Kappa Pavonis

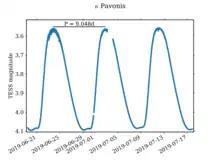
Lightcurve of κ Pavonis recorded by NASA's Transiting Exoplanet Survey Satellite (TESS).

κ Pavonis ranges between apparent magnitudes 3.91 and 4.78, and spectral types F5 to G5, over a period of 9.1 days. It is a W Virginis variable, a type II Cepheid thought to be evolving along a blue loop from the thermal pulsing asymptotic giant branch.